Maria Monko

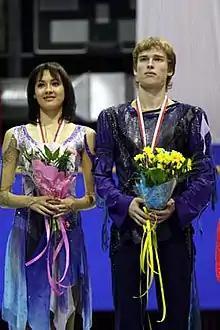
Monko and Tkachenko at the 2007–08 JGP Final

Maria Ivanovna Monko (born 26 November 1990) is a Russian former competitive ice dancer. With Ilia Tkachenko, she is the 2007 ISU Junior Grand Prix Final champion.